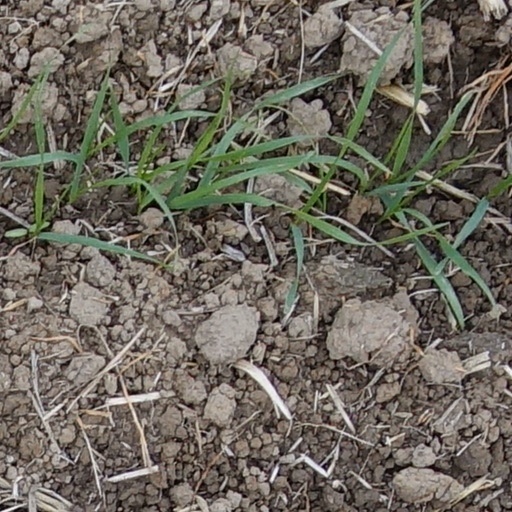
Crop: wheat